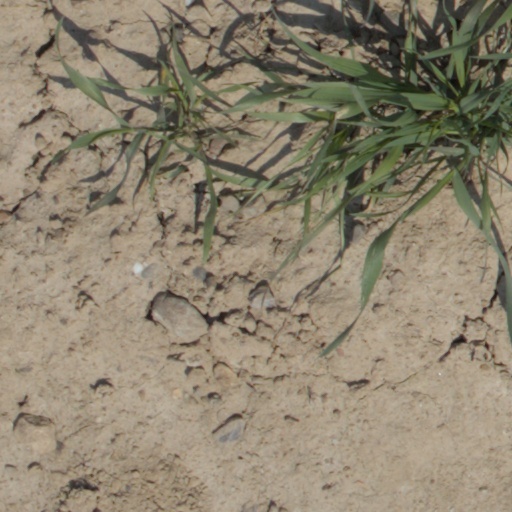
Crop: wheat